Olympia Snowe

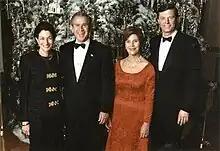
Snowe and her husband, former Maine Governor John R. McKernan Jr., with President George W. Bush and Laura Bush at a White House holiday reception in December 2002

In 1994, after then U.S. Senate Majority Leader George J. Mitchell chose not to seek re-election to the U.S. Senate, Snowe immediately declared her candidacy for the seat. In the general election, Snowe faced Democratic nominee Tom Andrews, a U.S. Representative then representing Maine's 1st congressional district. Snowe won election to the U.S. Senate, defeating Andrews 60–36% and carrying every county in the state as part of a national Republican election sweep in which Republicans captured both the U.S. House and U.S. Senate for the first time since 1954.